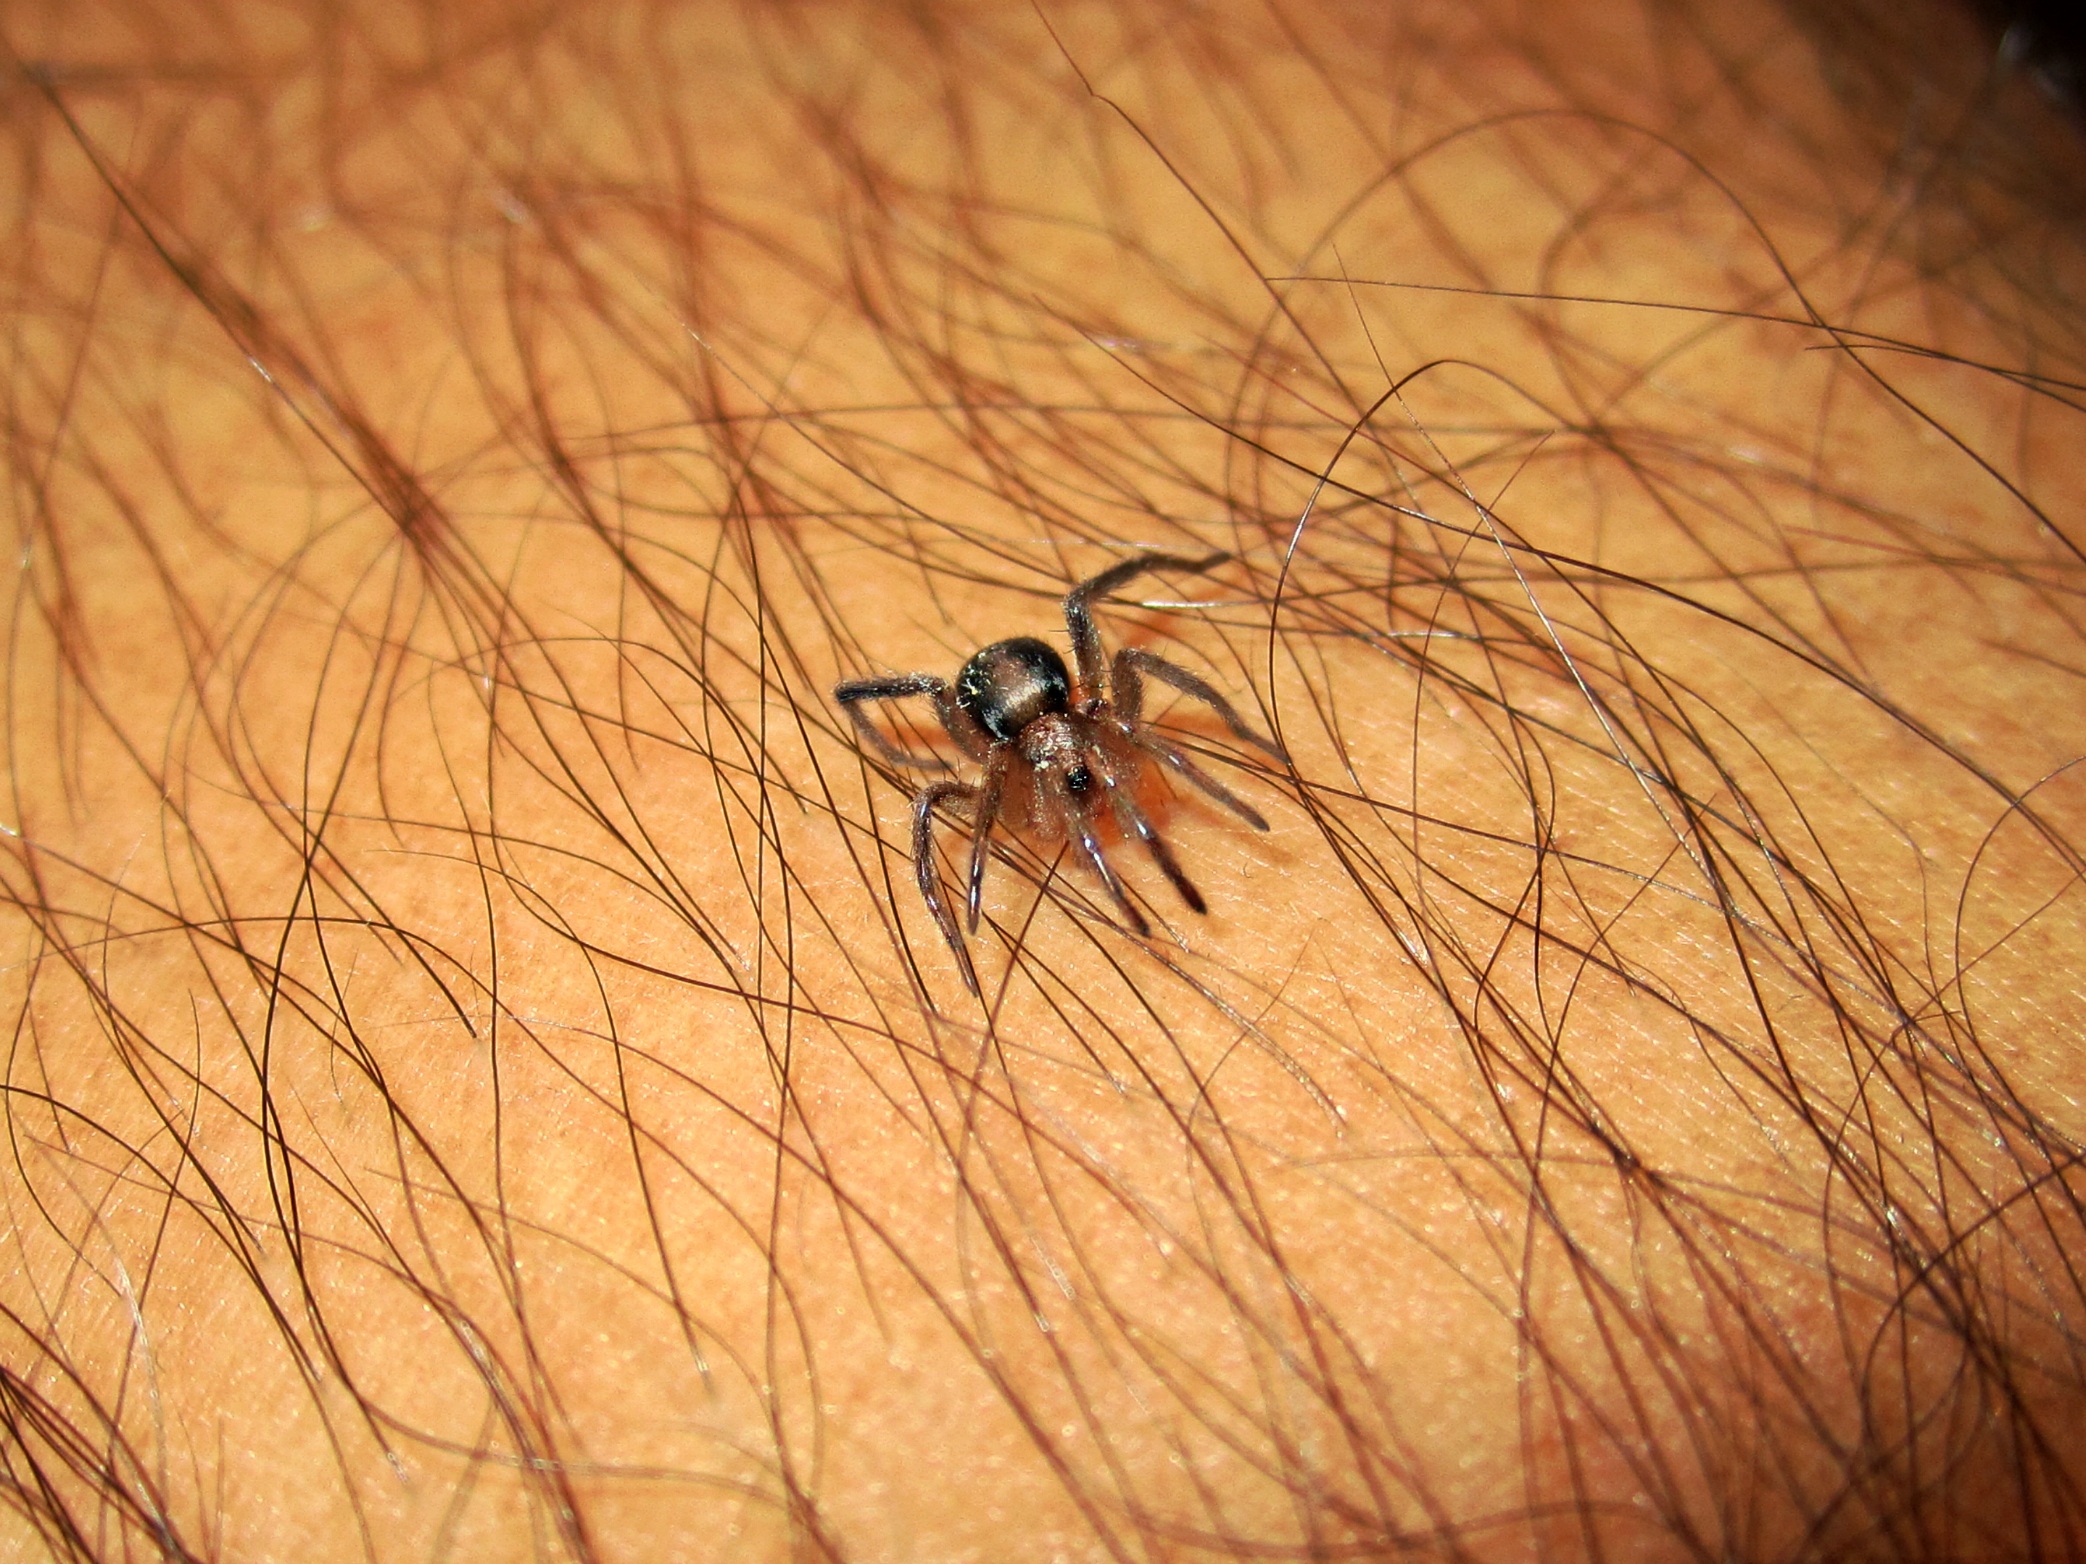
nature, branch, photography, leaf, animal, wild, leg, insect, bug, predator, fauna, invertebrate, close up, spider, scary, fear, danger, toxic, poison, hairy, skin, arachnid, creature, creepy, protection, pest, dangerous, venom, macro photography, poisonous, arthropod, arachnophobia, tick, bite